Benton County, Mississippi

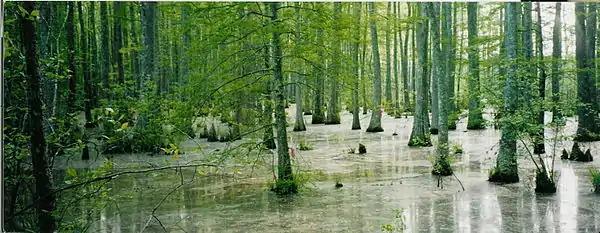
Bottomland hardwood swamp near Ashland, Mississippi

According to the U.S. Census Bureau, the county has a total area of , of which is land and (0.5%) is water. It is the fifth-smallest county by area in Mississippi.